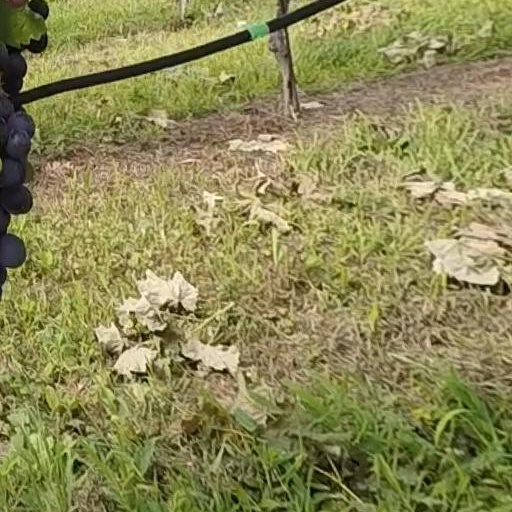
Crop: grape